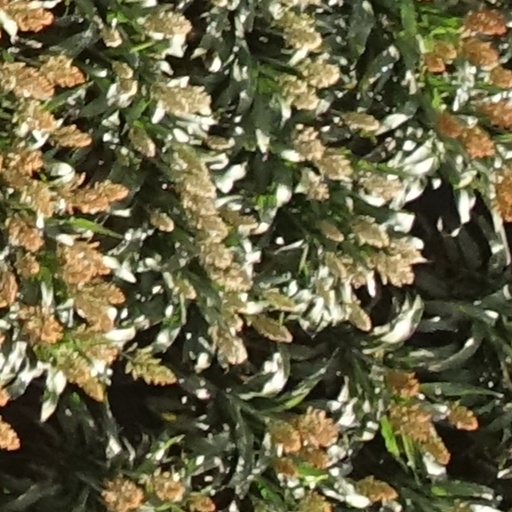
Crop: sorghum